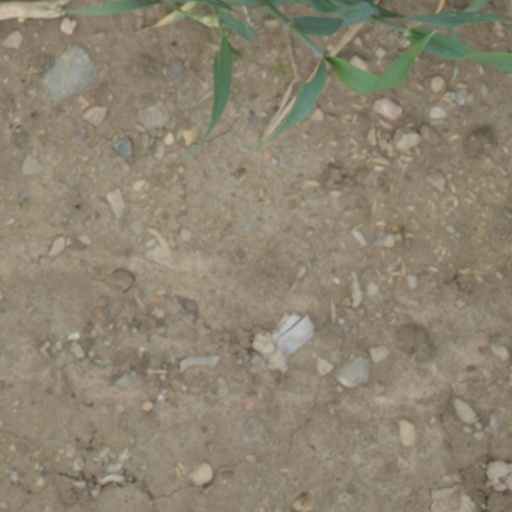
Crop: wheat